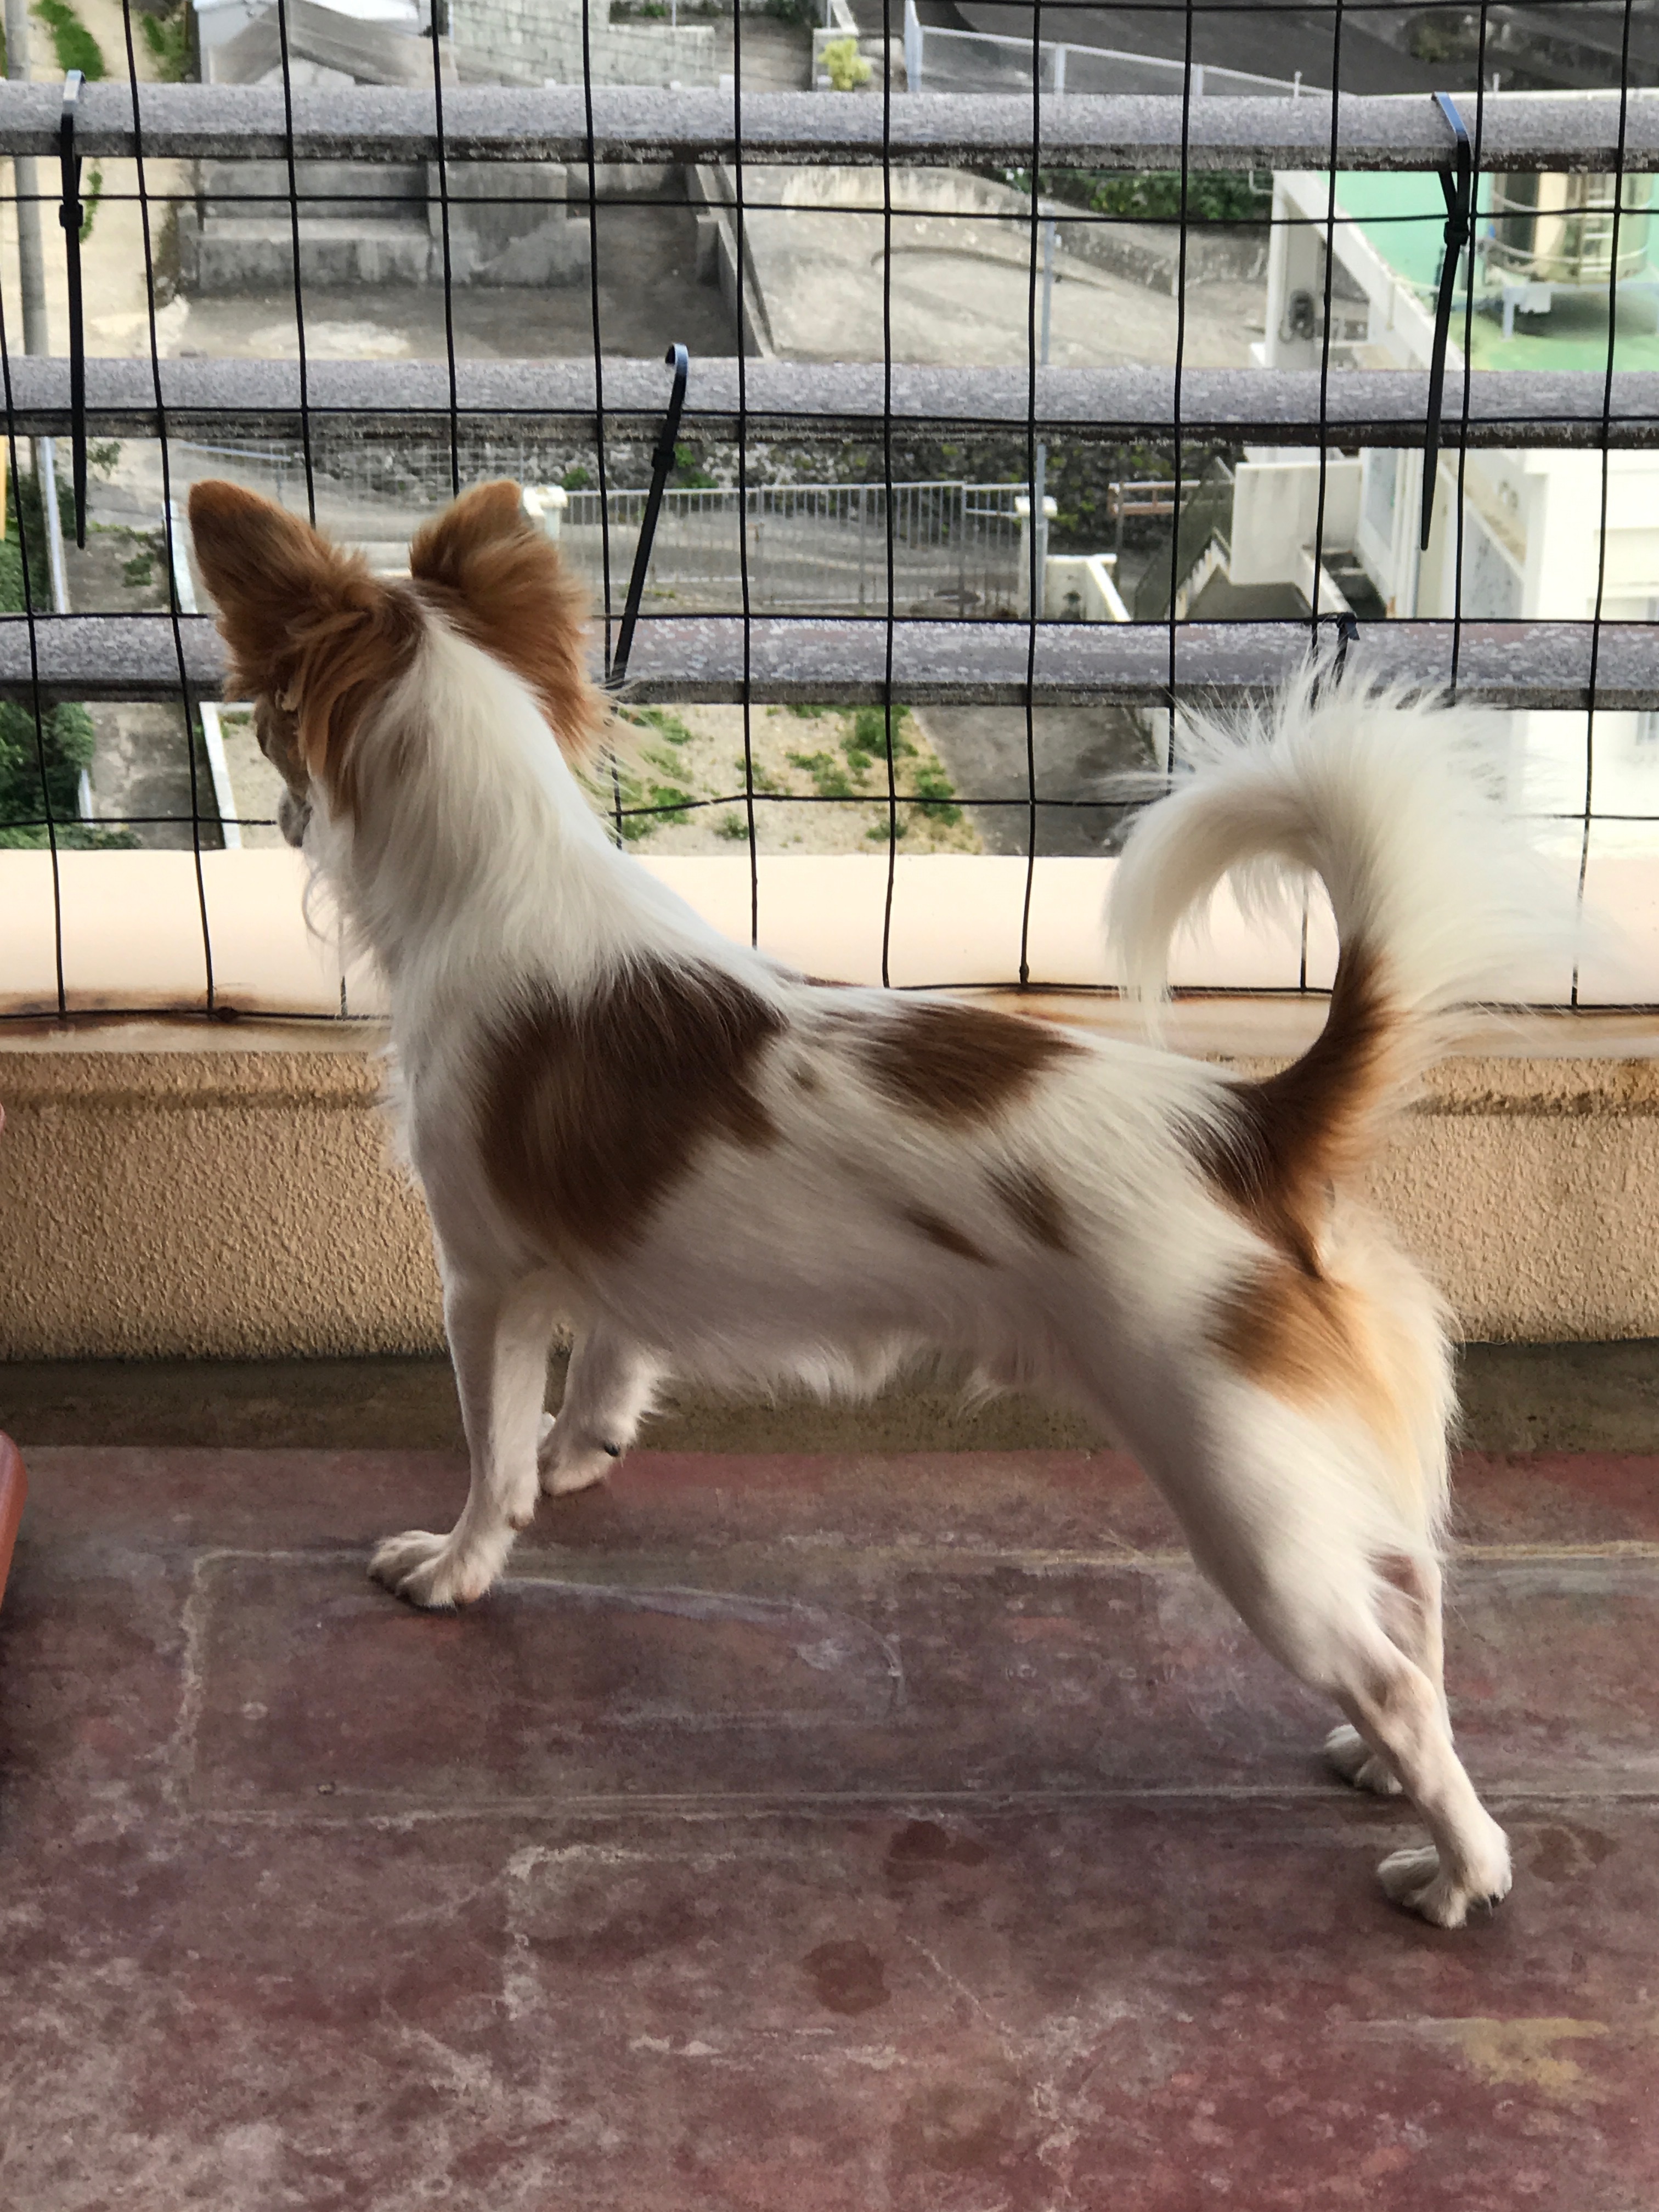
dog, mammal, vertebrate, dog breed, dog breed group, dog like mammal, papillon, phalene